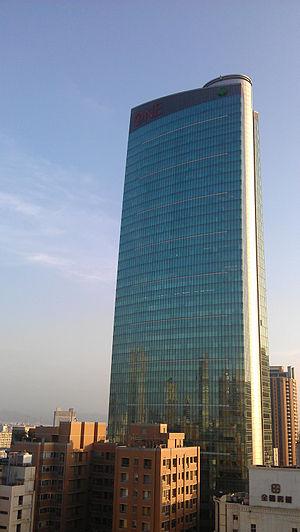
Depuis la construction du Universal Industrial Headquarters en 1991, plus d'une soixantaine d'immeubles de 100 mètres de hauteur et plus ont été construits à Taichung, la deuxième plus grande ville de Taïwan, située au centre du pays.
La Shr-Hwa International Tower est un gratte-ciel de bureaux de 192 mètres de hauteur construit à Taichung en 2004, une ville située dans le centre-ouest de l’île. Fin 2009 c'était le plus haut gratte-ciel de Taichung, le plus haut de Taïwan en dehors de Taipei et Kaohsiung et l'un des 10 plus haut de l’île.